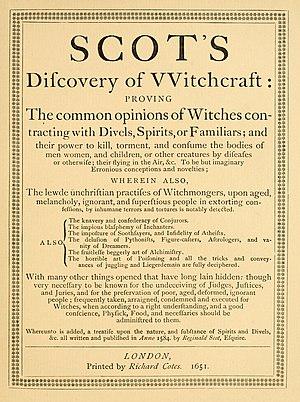
The Discoverie of Witchcraft, wherein the Lewde dealing of Witches and Witchmongers is notablie detected, in sixteen books est un ouvrage de l'écrivain et gentilhomme anglais Reginald Scot publié en 1584. Partiellement sceptique, ce livre est un exposé sur la sorcellerie ; il contient une petite section décrivant comment un public peut se faire arnaquer par un charlatan, ce qui est considéré comme l'une des premières sources écrite sur la prestidigitation.